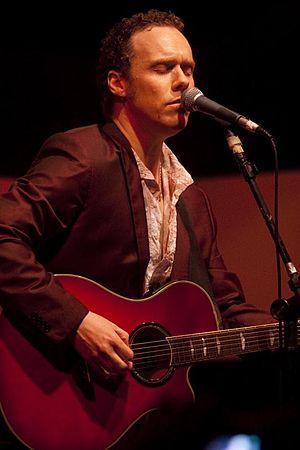
Daniel Cavanagh est un chanteur et guitariste britannique. Il a formé le groupe Anathema en 1990 avec son frère Vincent Cavanagh. Il est à l'origine de la plupart des textes et musiques du groupe.